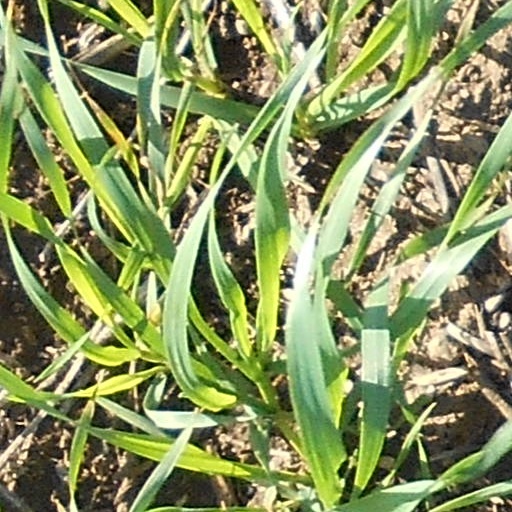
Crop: wheat